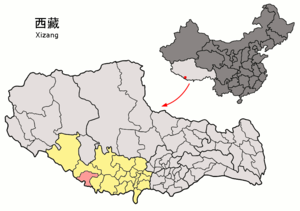
Le xian de Gyirong ou Kyirong est un district administratif de la région autonome du Tibet en Chine. Il est placé sous la juridiction de la Ville-préfecture de Shigatsé.